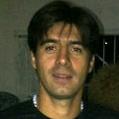
Age: 31